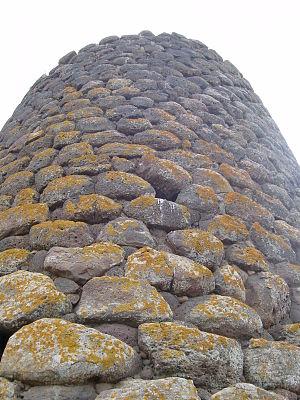
L’histoire de la Sardaigne est ancienne et particulièrement riche. Le peuplement stable de la Sardaigne résulte de mouvements de population de la culture de la céramique cardiale qui se sont produits vers 6000 av. J.-C. en provenance de la péninsule italienne. Mais il s'est poursuivi, au fil des invasions, pour donner le peuple sarde. Christophe de Chenay fait remarquer que :